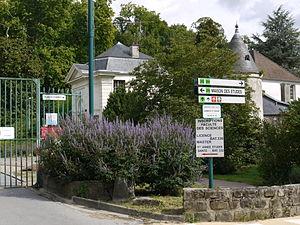
Entrée de l'université Paris XI, Orsay, France